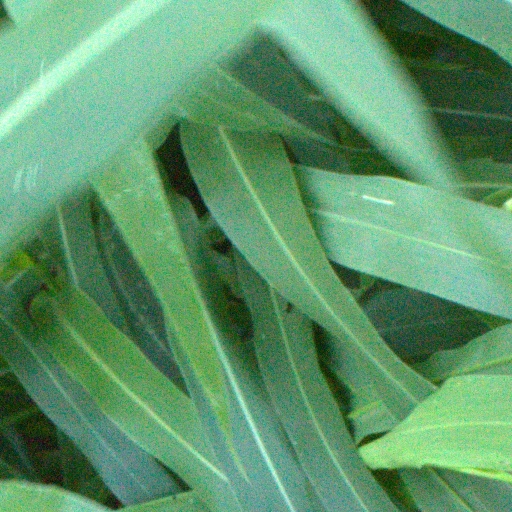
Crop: sorghum